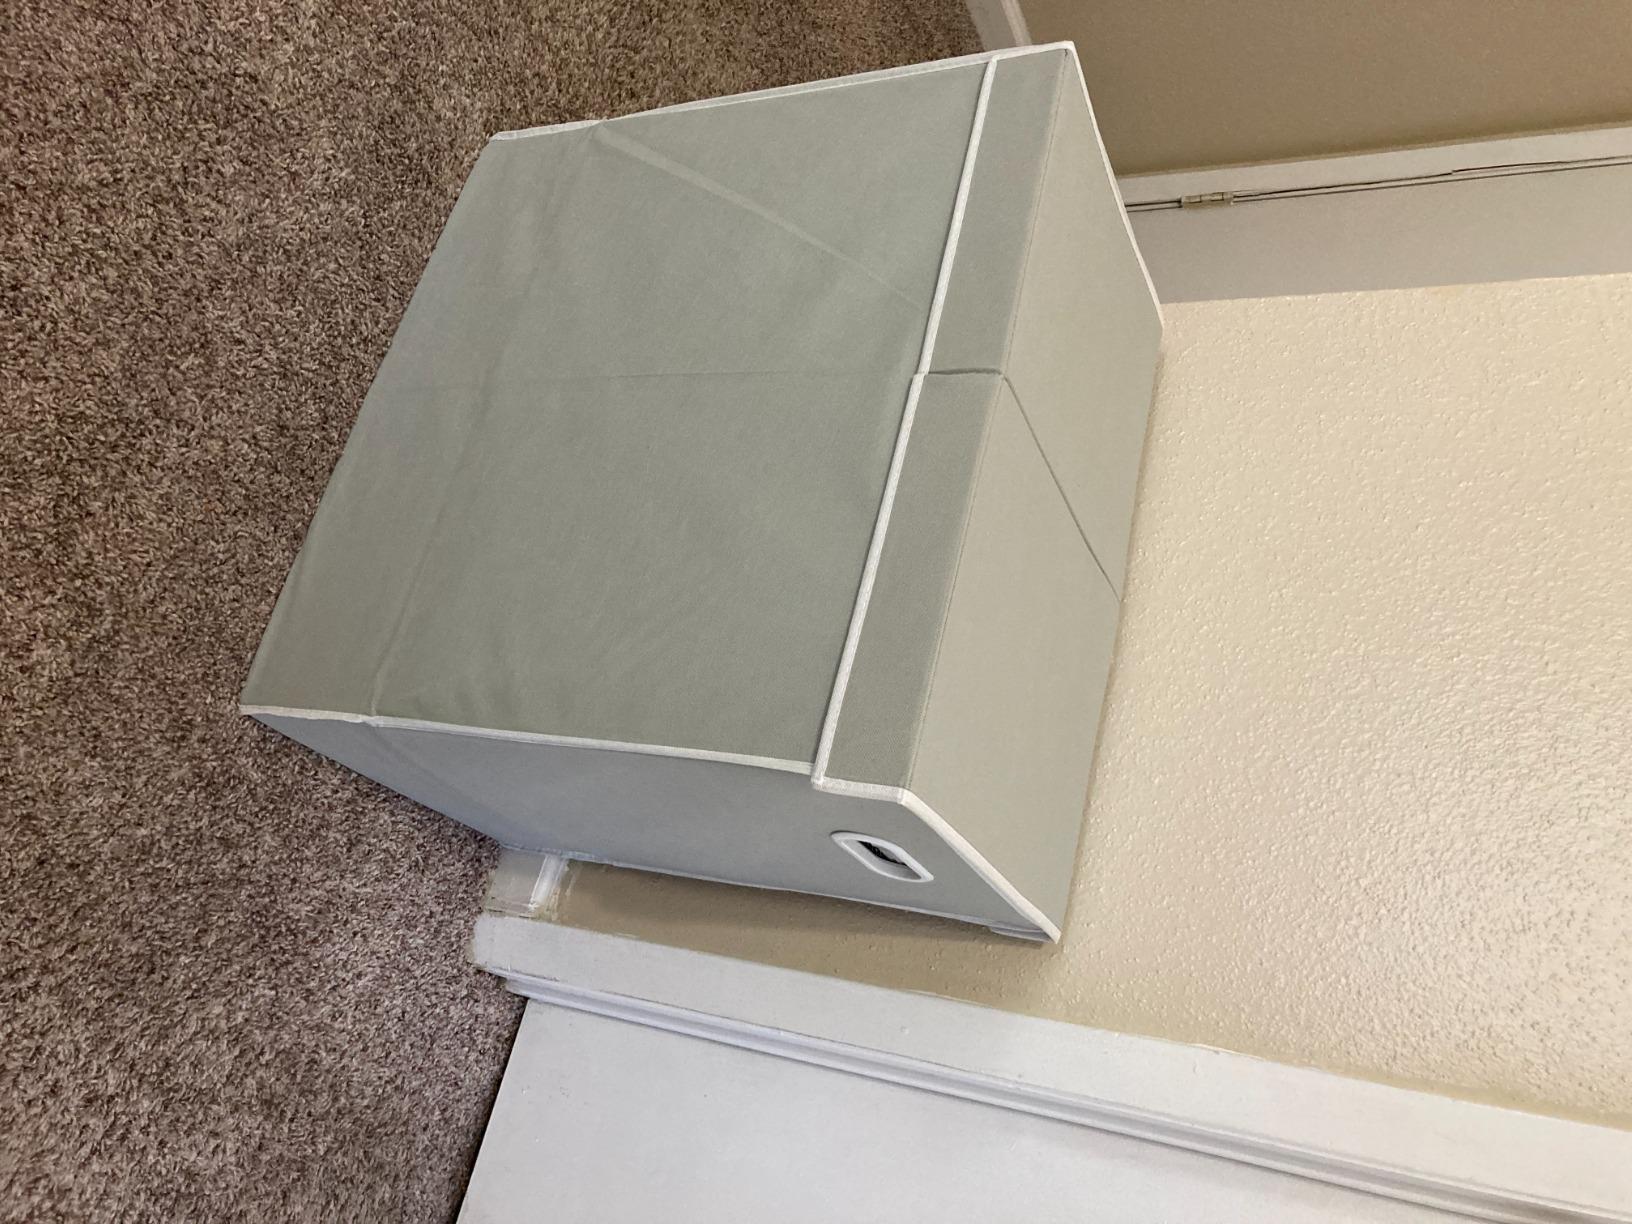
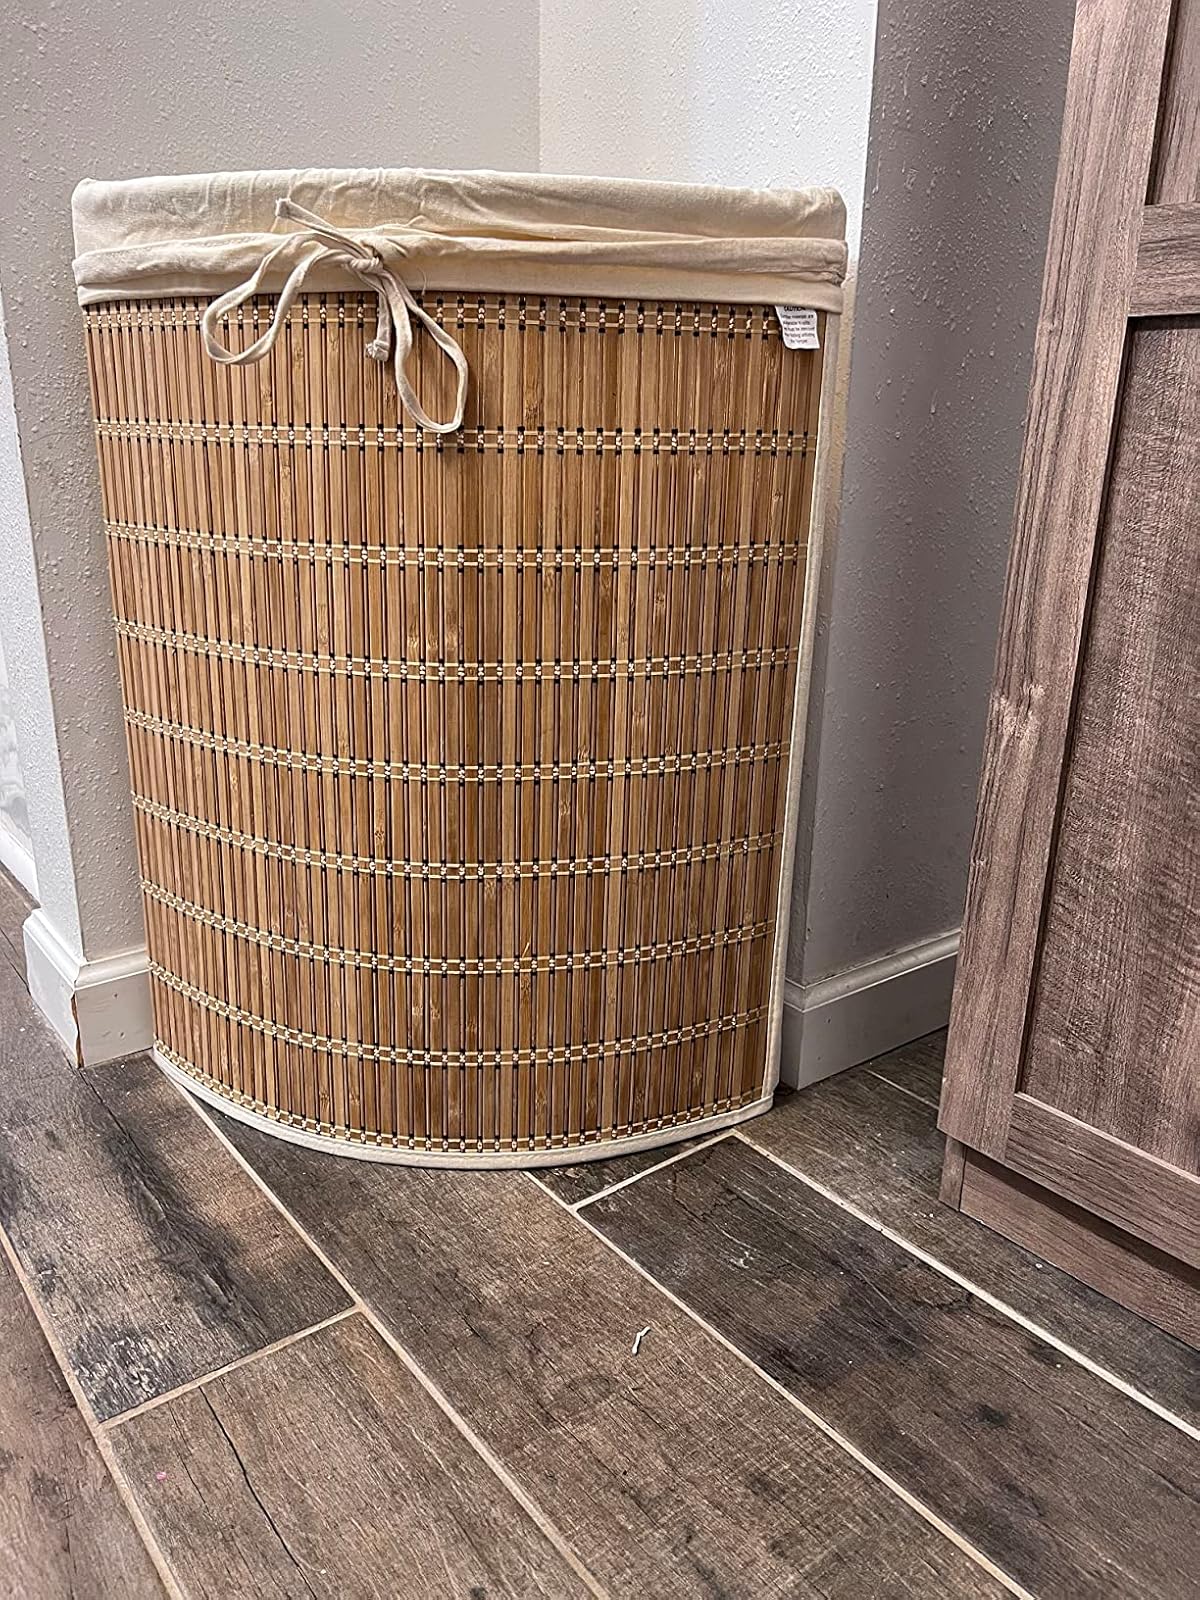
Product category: items_hamper
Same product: no